Dining shed

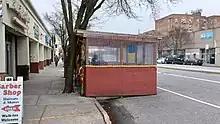
An example of a dining shed in Brooklyn.

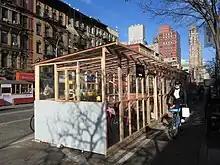
Under construction

A dining shed is a makeshift outdoor dining structure created as a result of COVID-19 pandemic-induced government restrictions in New York City. After indoor dining was banned in the city in 2020 to prevent the spread of the illness, more than 12,000 dining sheds were hastily built by restaurants throughout the city using curbside parking space as a result of the Open Restaurants Program, which was authorized by then-mayor Bill de Blasio. The sheds are credited with saving numerous restaurants from closure, but were controversial due to noise pollution, abandonment, attracting crime, and taking up usable parking space, and much debate arose over whether to keep them after the pandemic had waned. While numerous problematic sheds were demolished by the city in the years following the height of the pandemic, a vast number remained in use until new regulations began in August 2024, resulting in the removal of almost all dining sheds in the city.